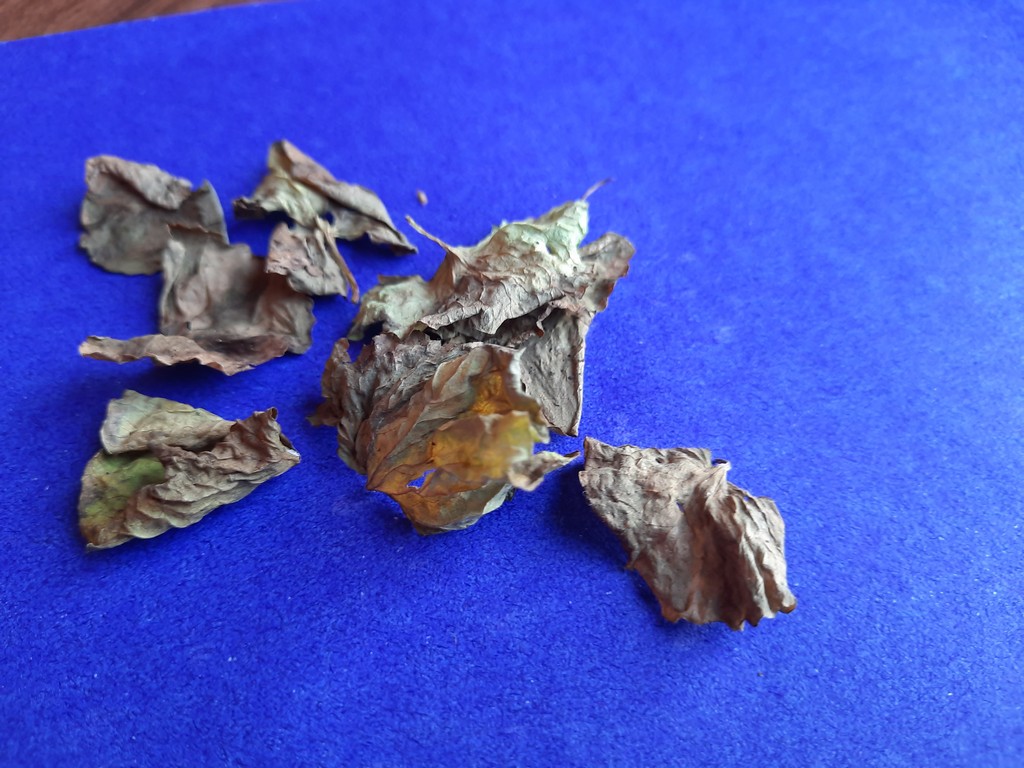
Label: Dried